WWE Intercontinental Championship

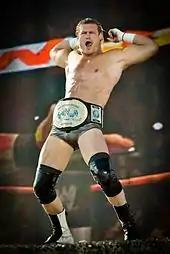
Dolph Ziggler is a six-time Intercontinental Champion

On October 17, 1999, Chyna became the only woman to hold the Intercontinental Championship by defeating Jeff Jarrett at No Mercy. Following the World Wrestling Federation's (WWF) purchase of World Championship Wrestling (WCW) in March 2001, the title was unified with the WCW United States Championship at Survivor Series, causing the United States Championship to become inactive. Then-United States Champion Edge defeated then-Intercontinental Champion Test.